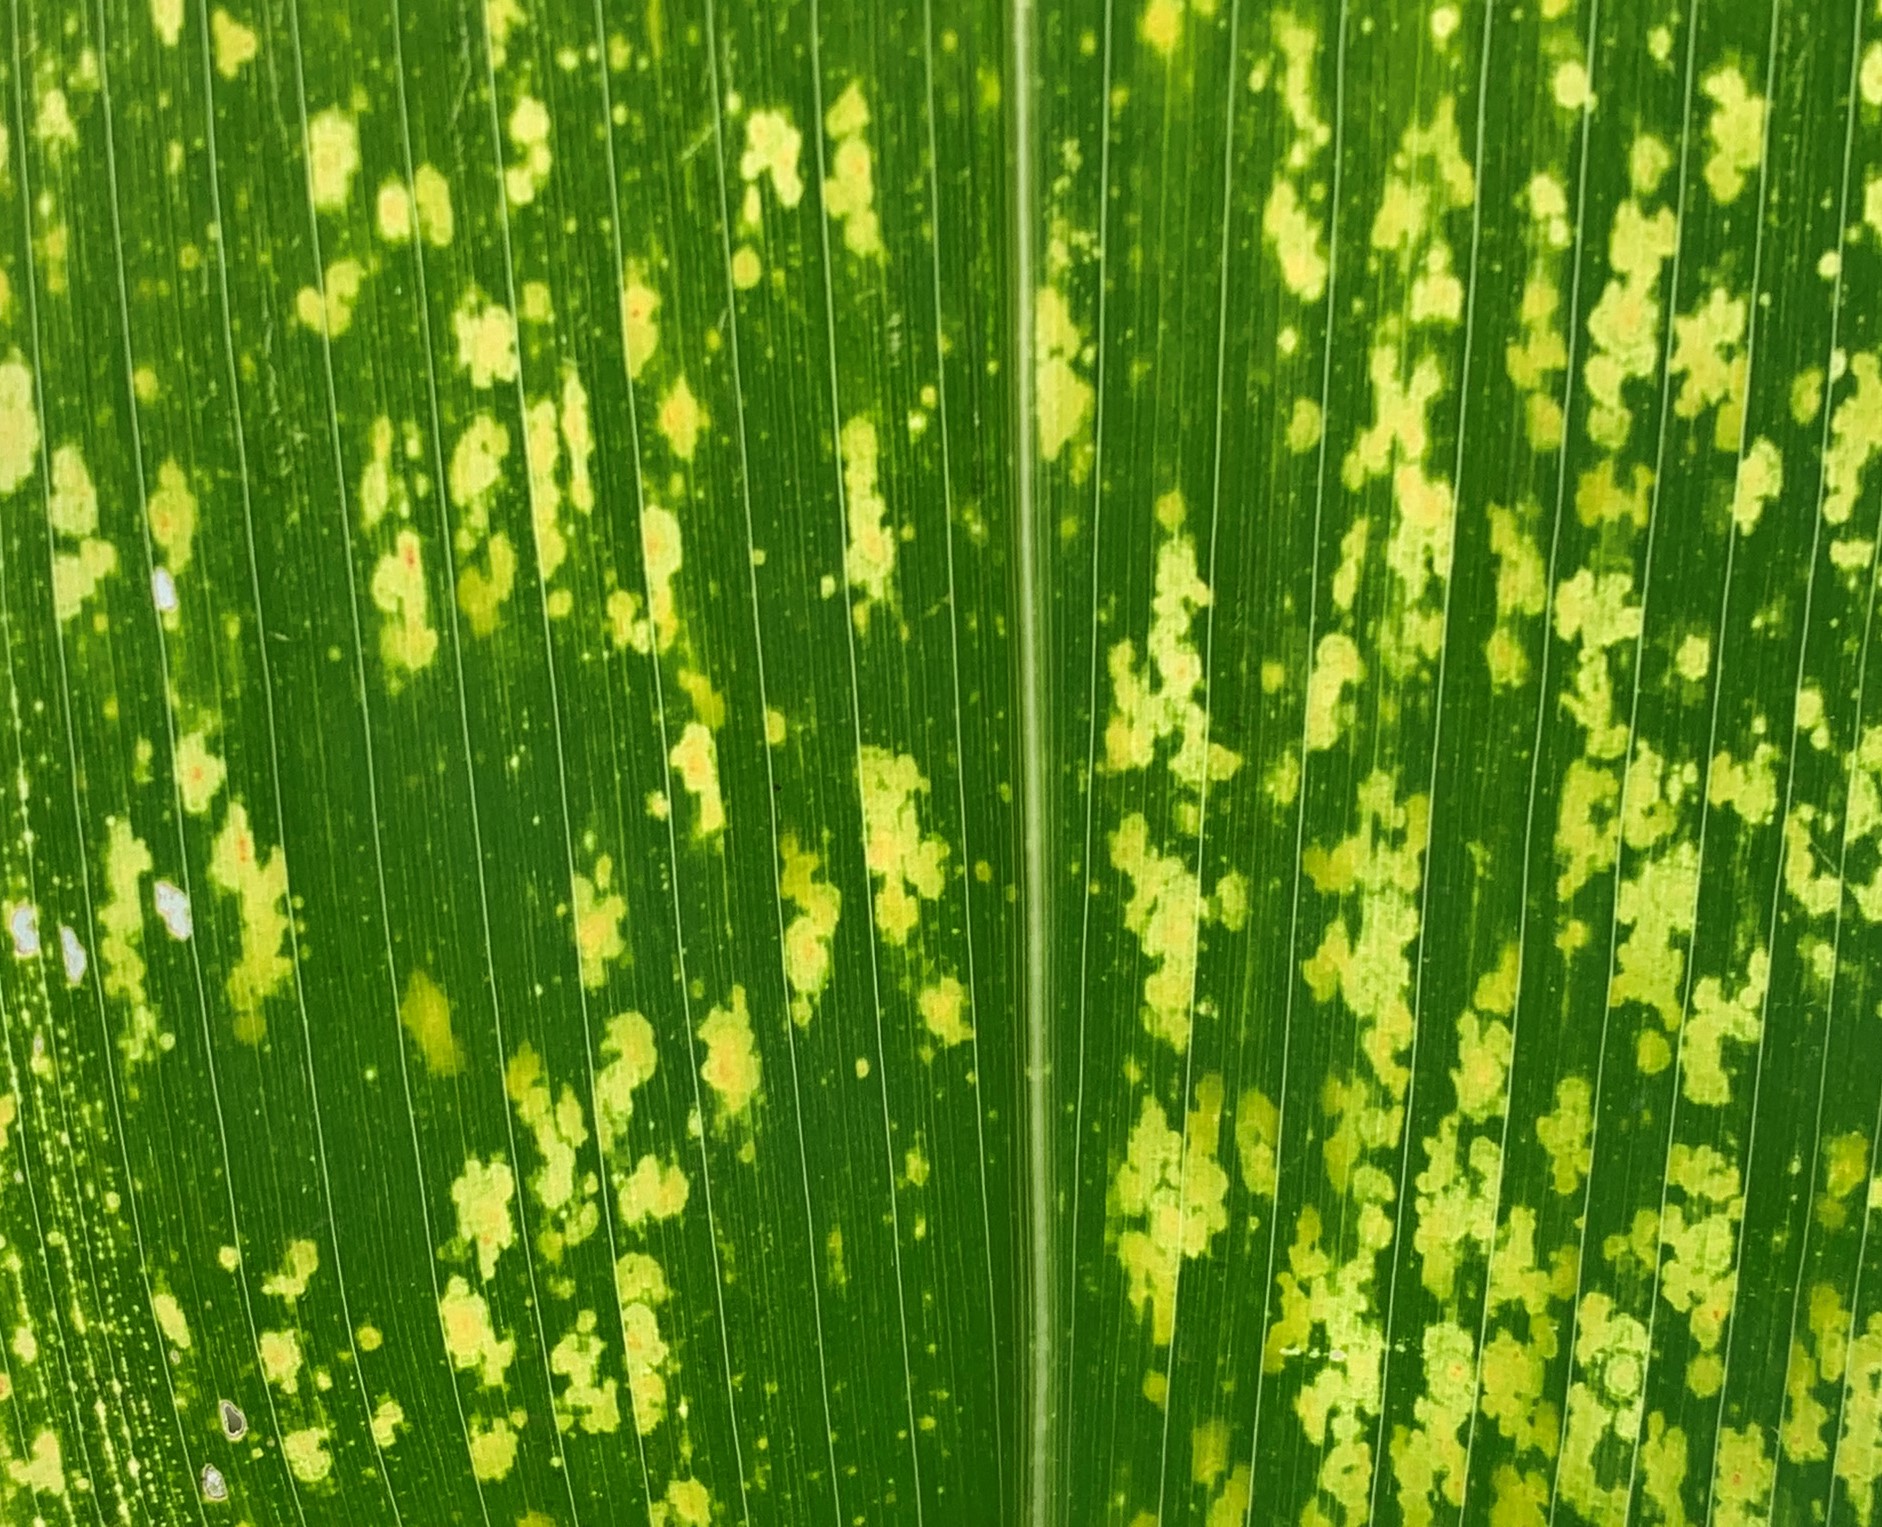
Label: MLN